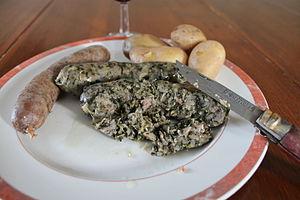
Plat de pormoniers, diots et pommes de terre
La pormonaise, pormonier ou pormonière, que l'on trouve parfois sous les formes pronèjhe ou pormnéz, est une charcuterie originaire de Savoie. Il s'agit d'une variété de « saucisse verte » ou « aux herbes » que l'on trouve également dans une vaste région s'étendant de l'Auvergne à la Suisse.